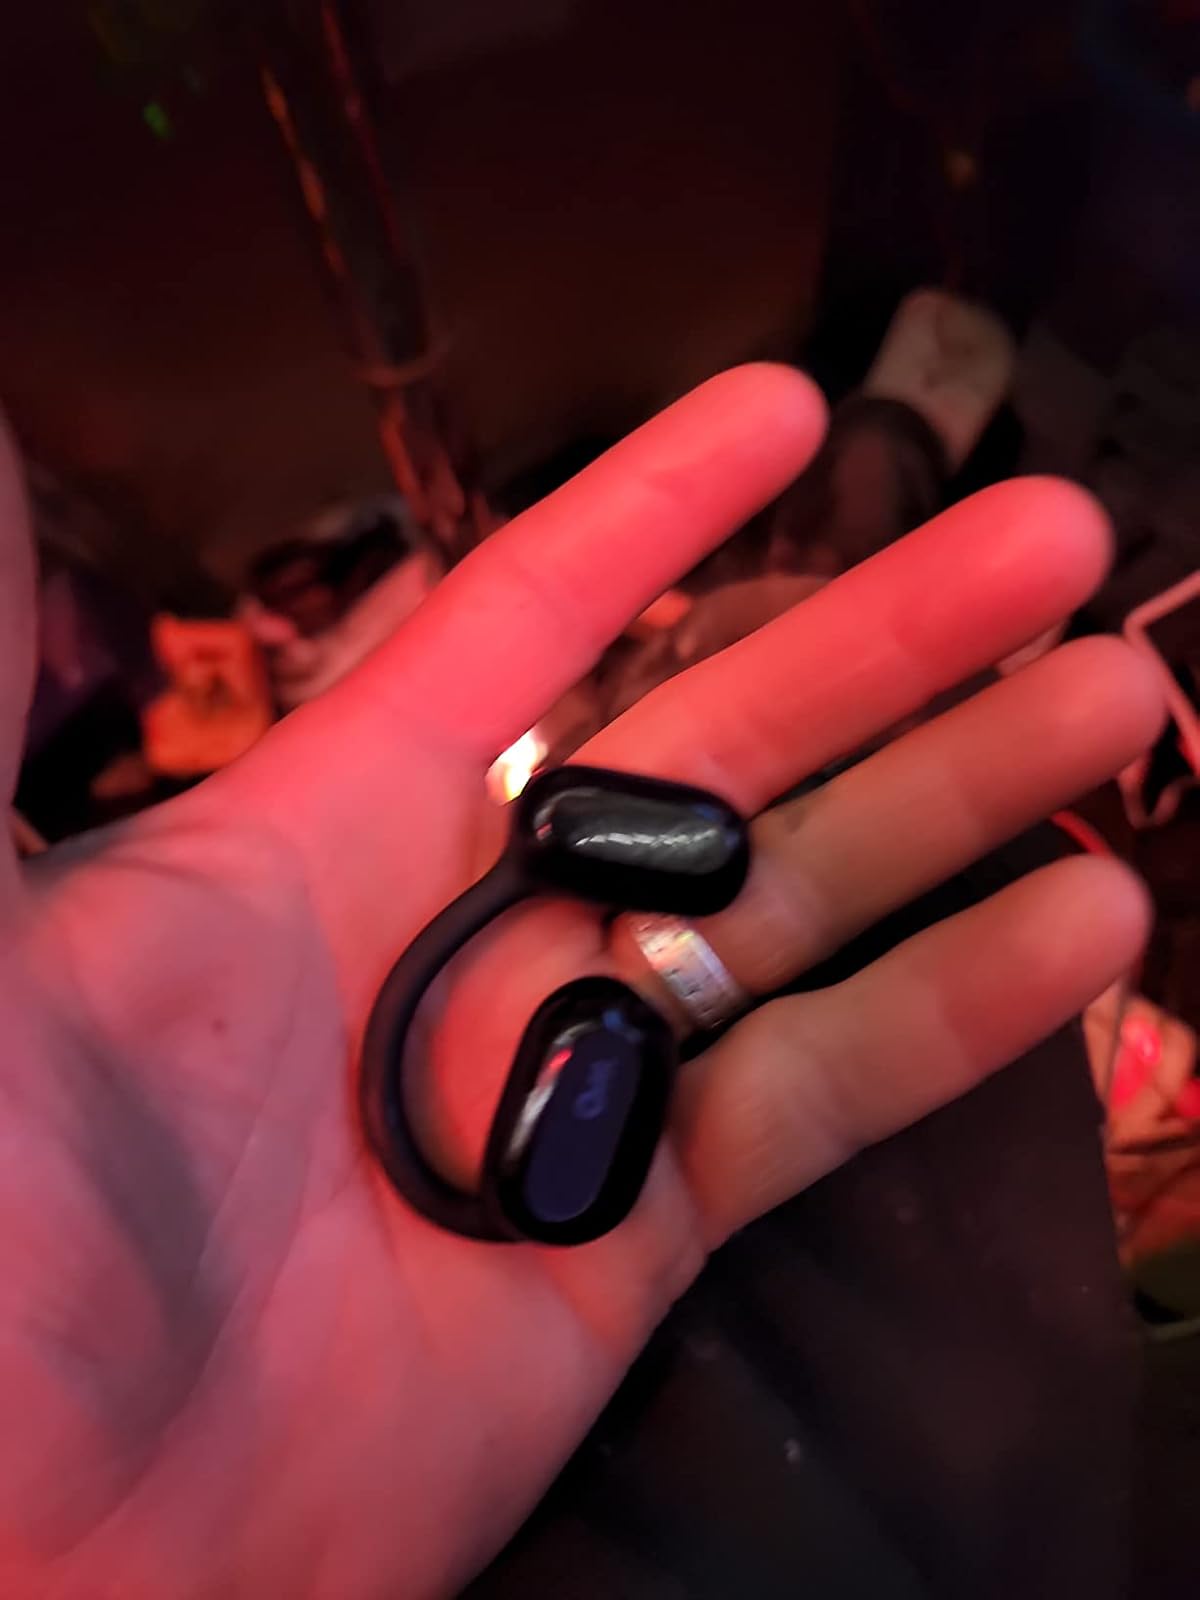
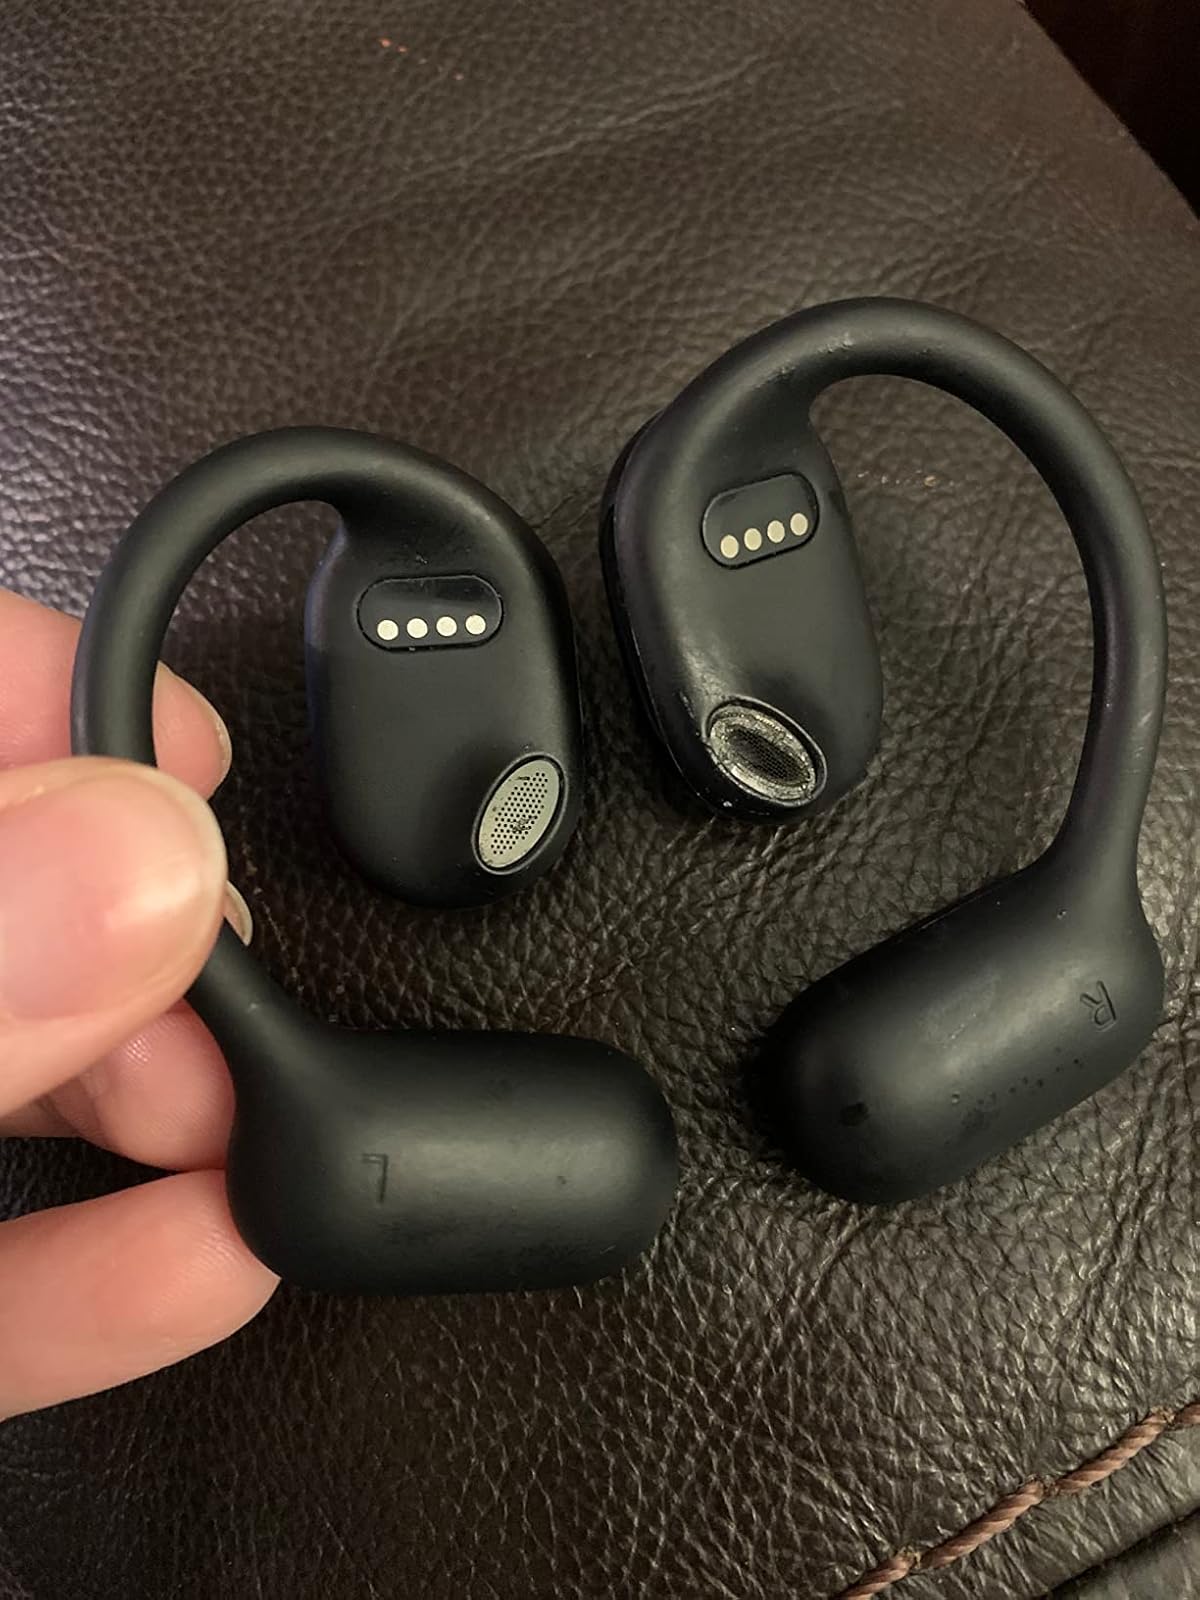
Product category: earbuds
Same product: yes